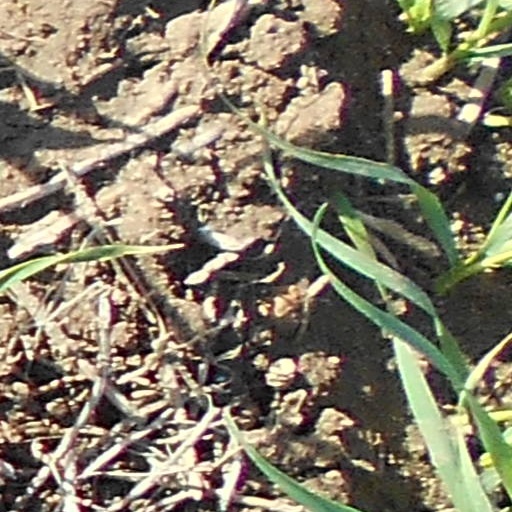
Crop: wheat